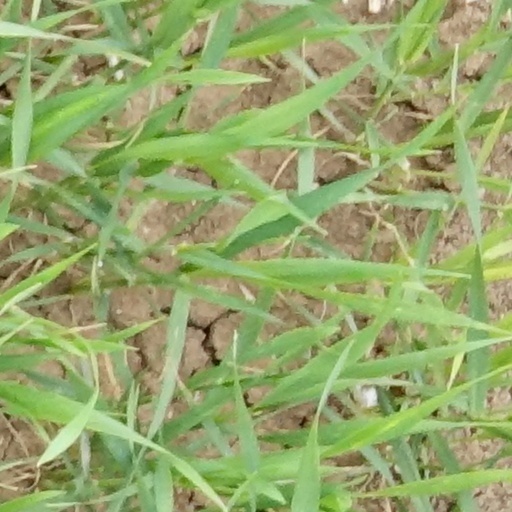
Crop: wheat